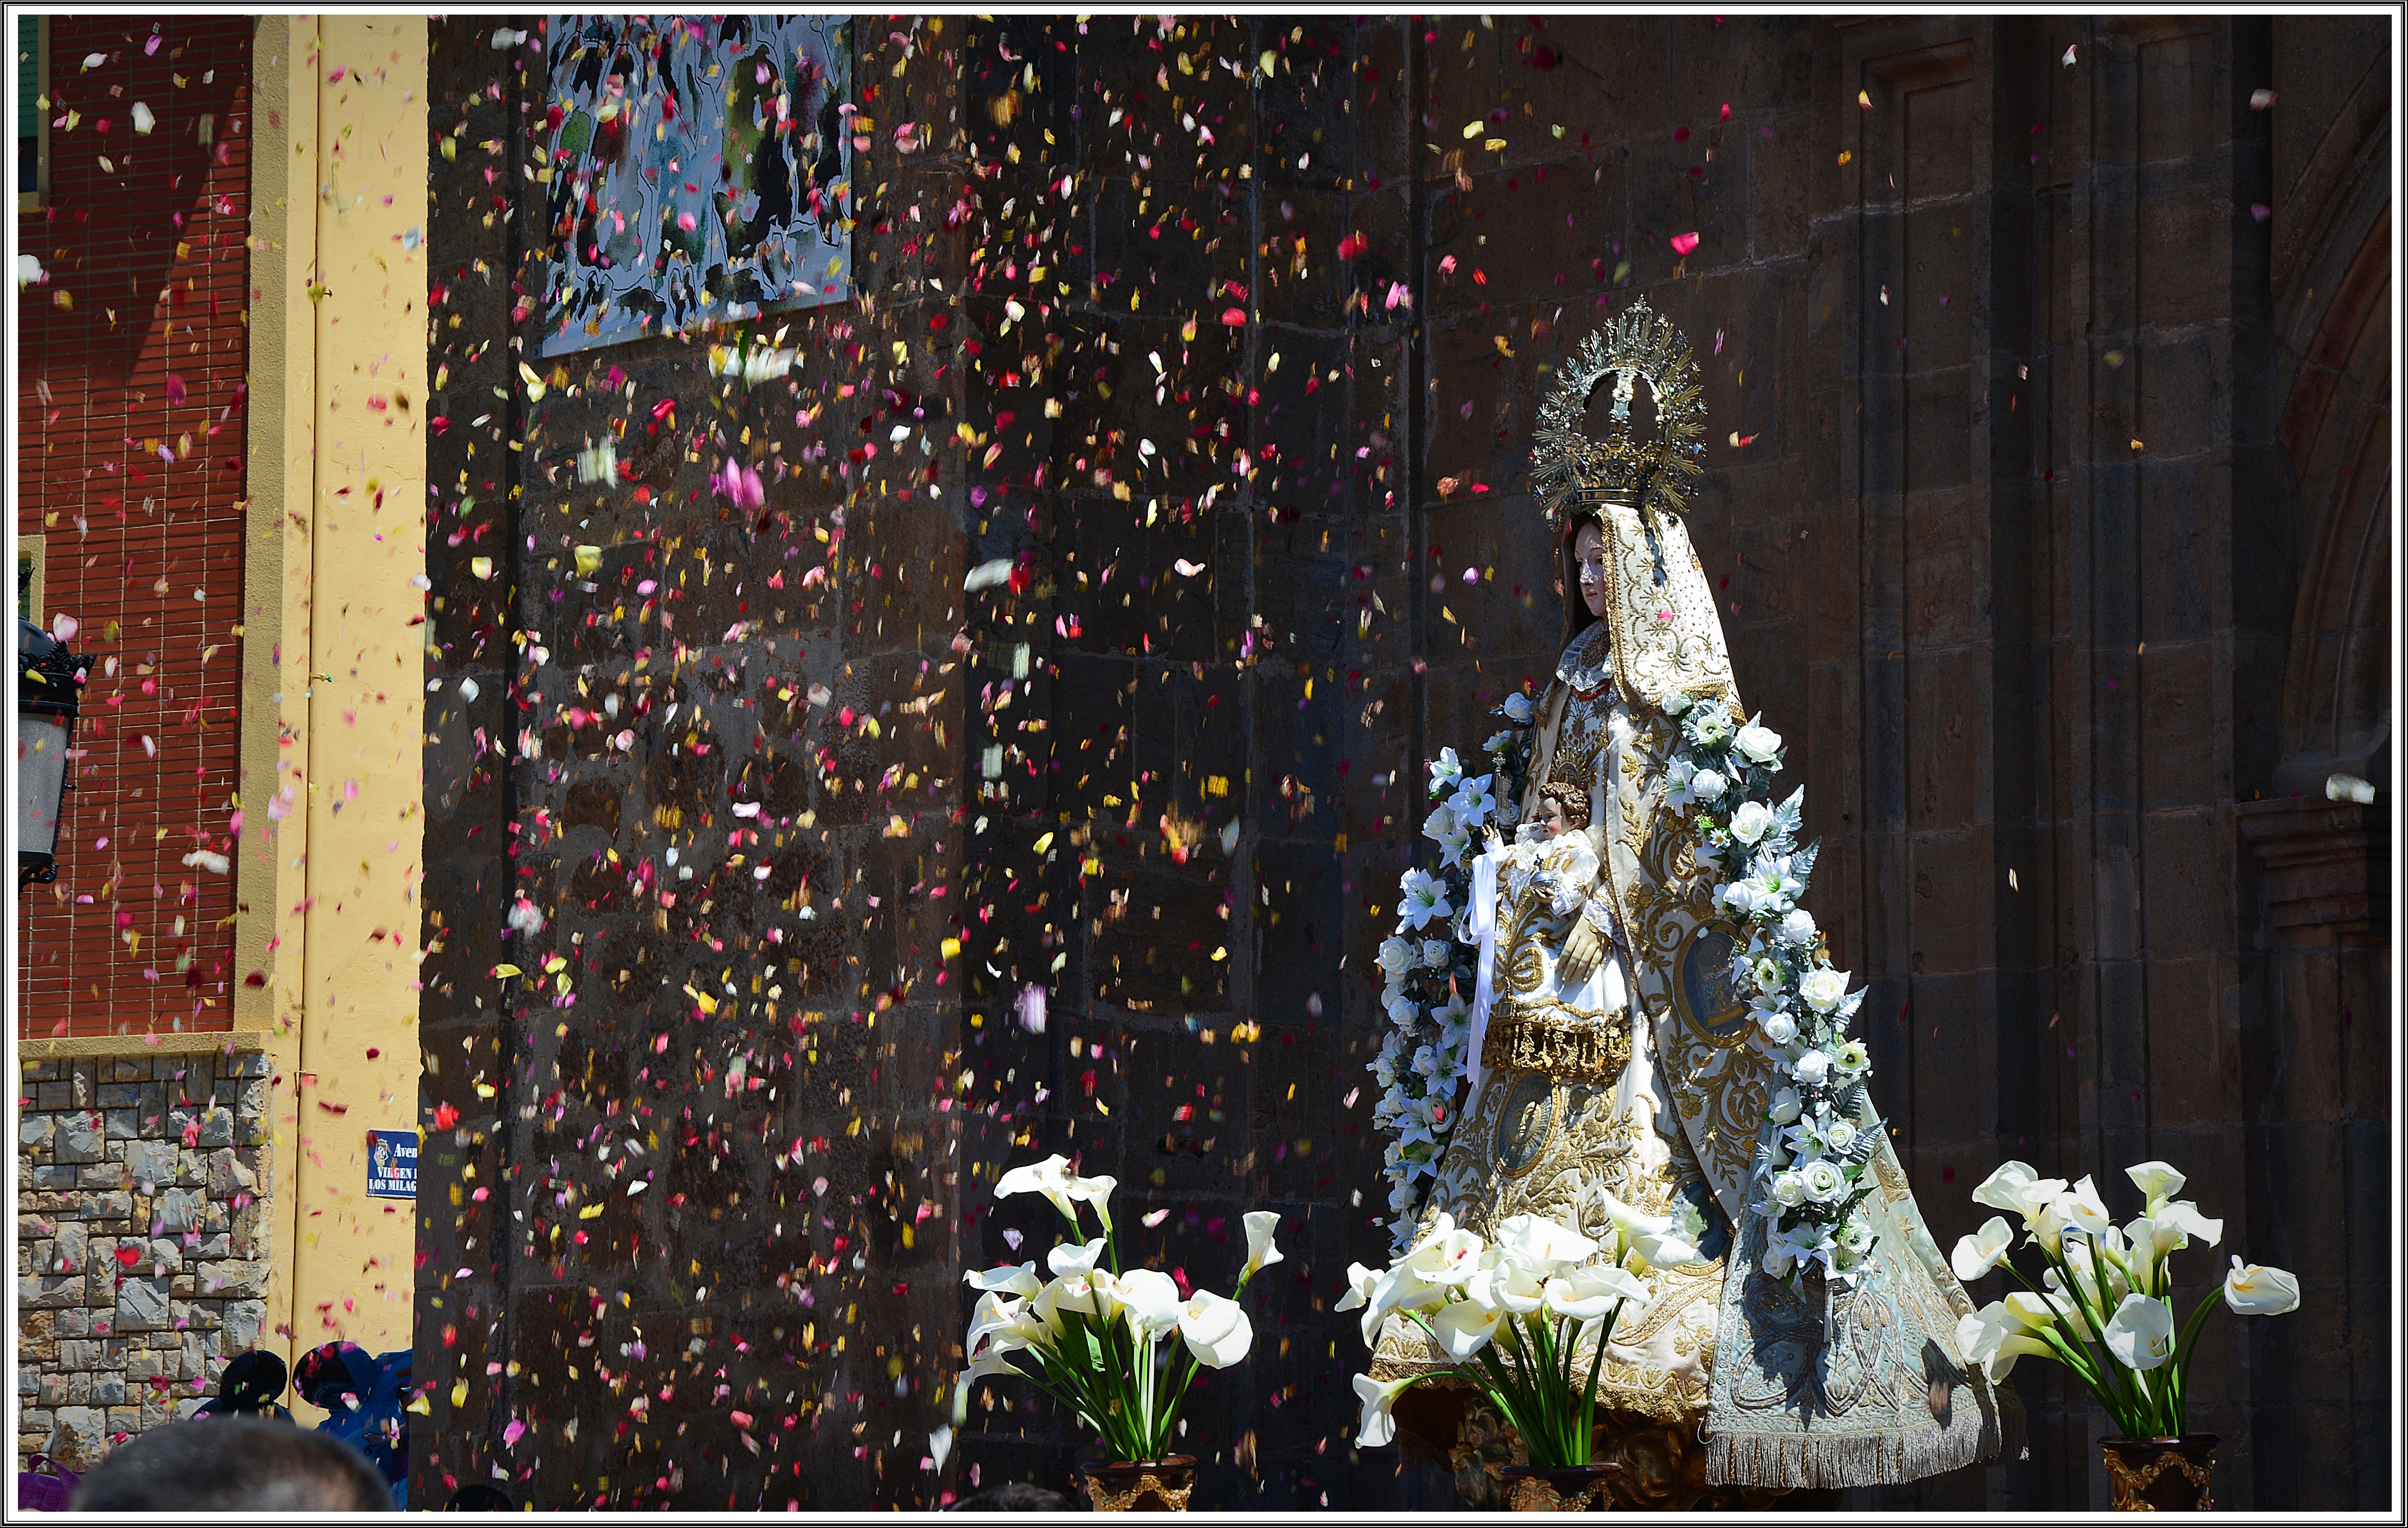
christmas, christmas tree, christmas decoration, art, airelibre, soria, agreda, procesion, display window